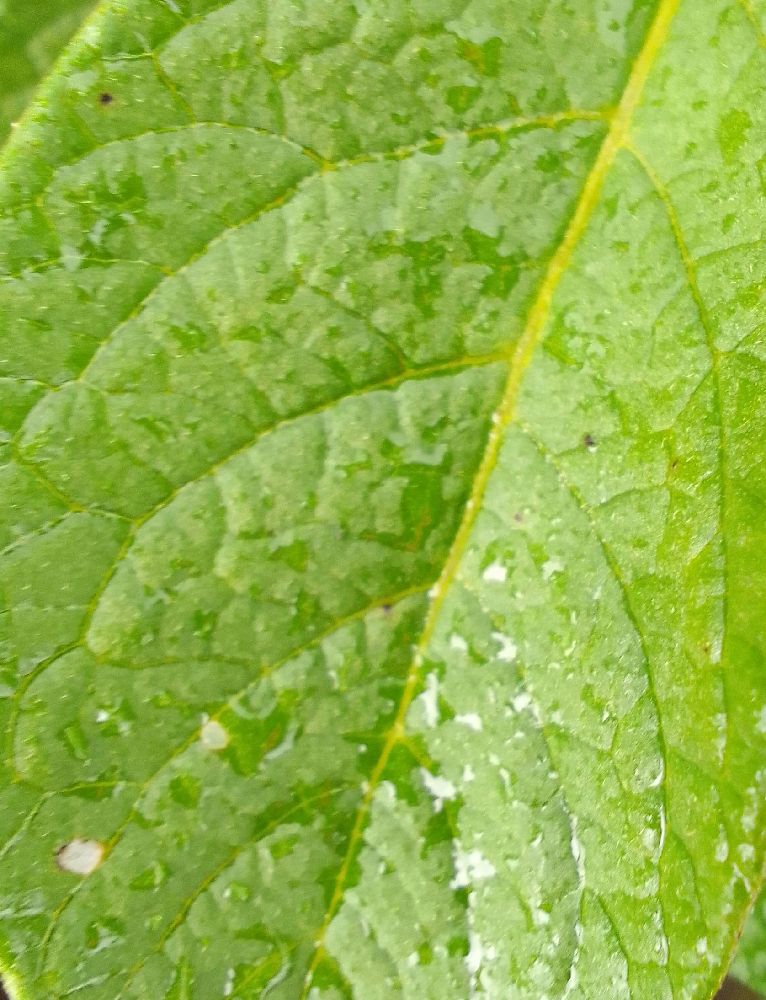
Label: Healthy